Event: Nepal Earthquake
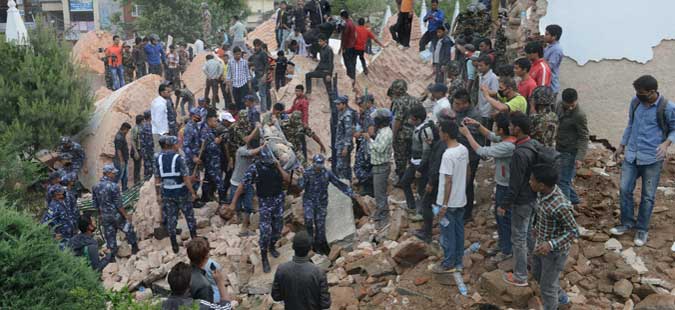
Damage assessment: damage